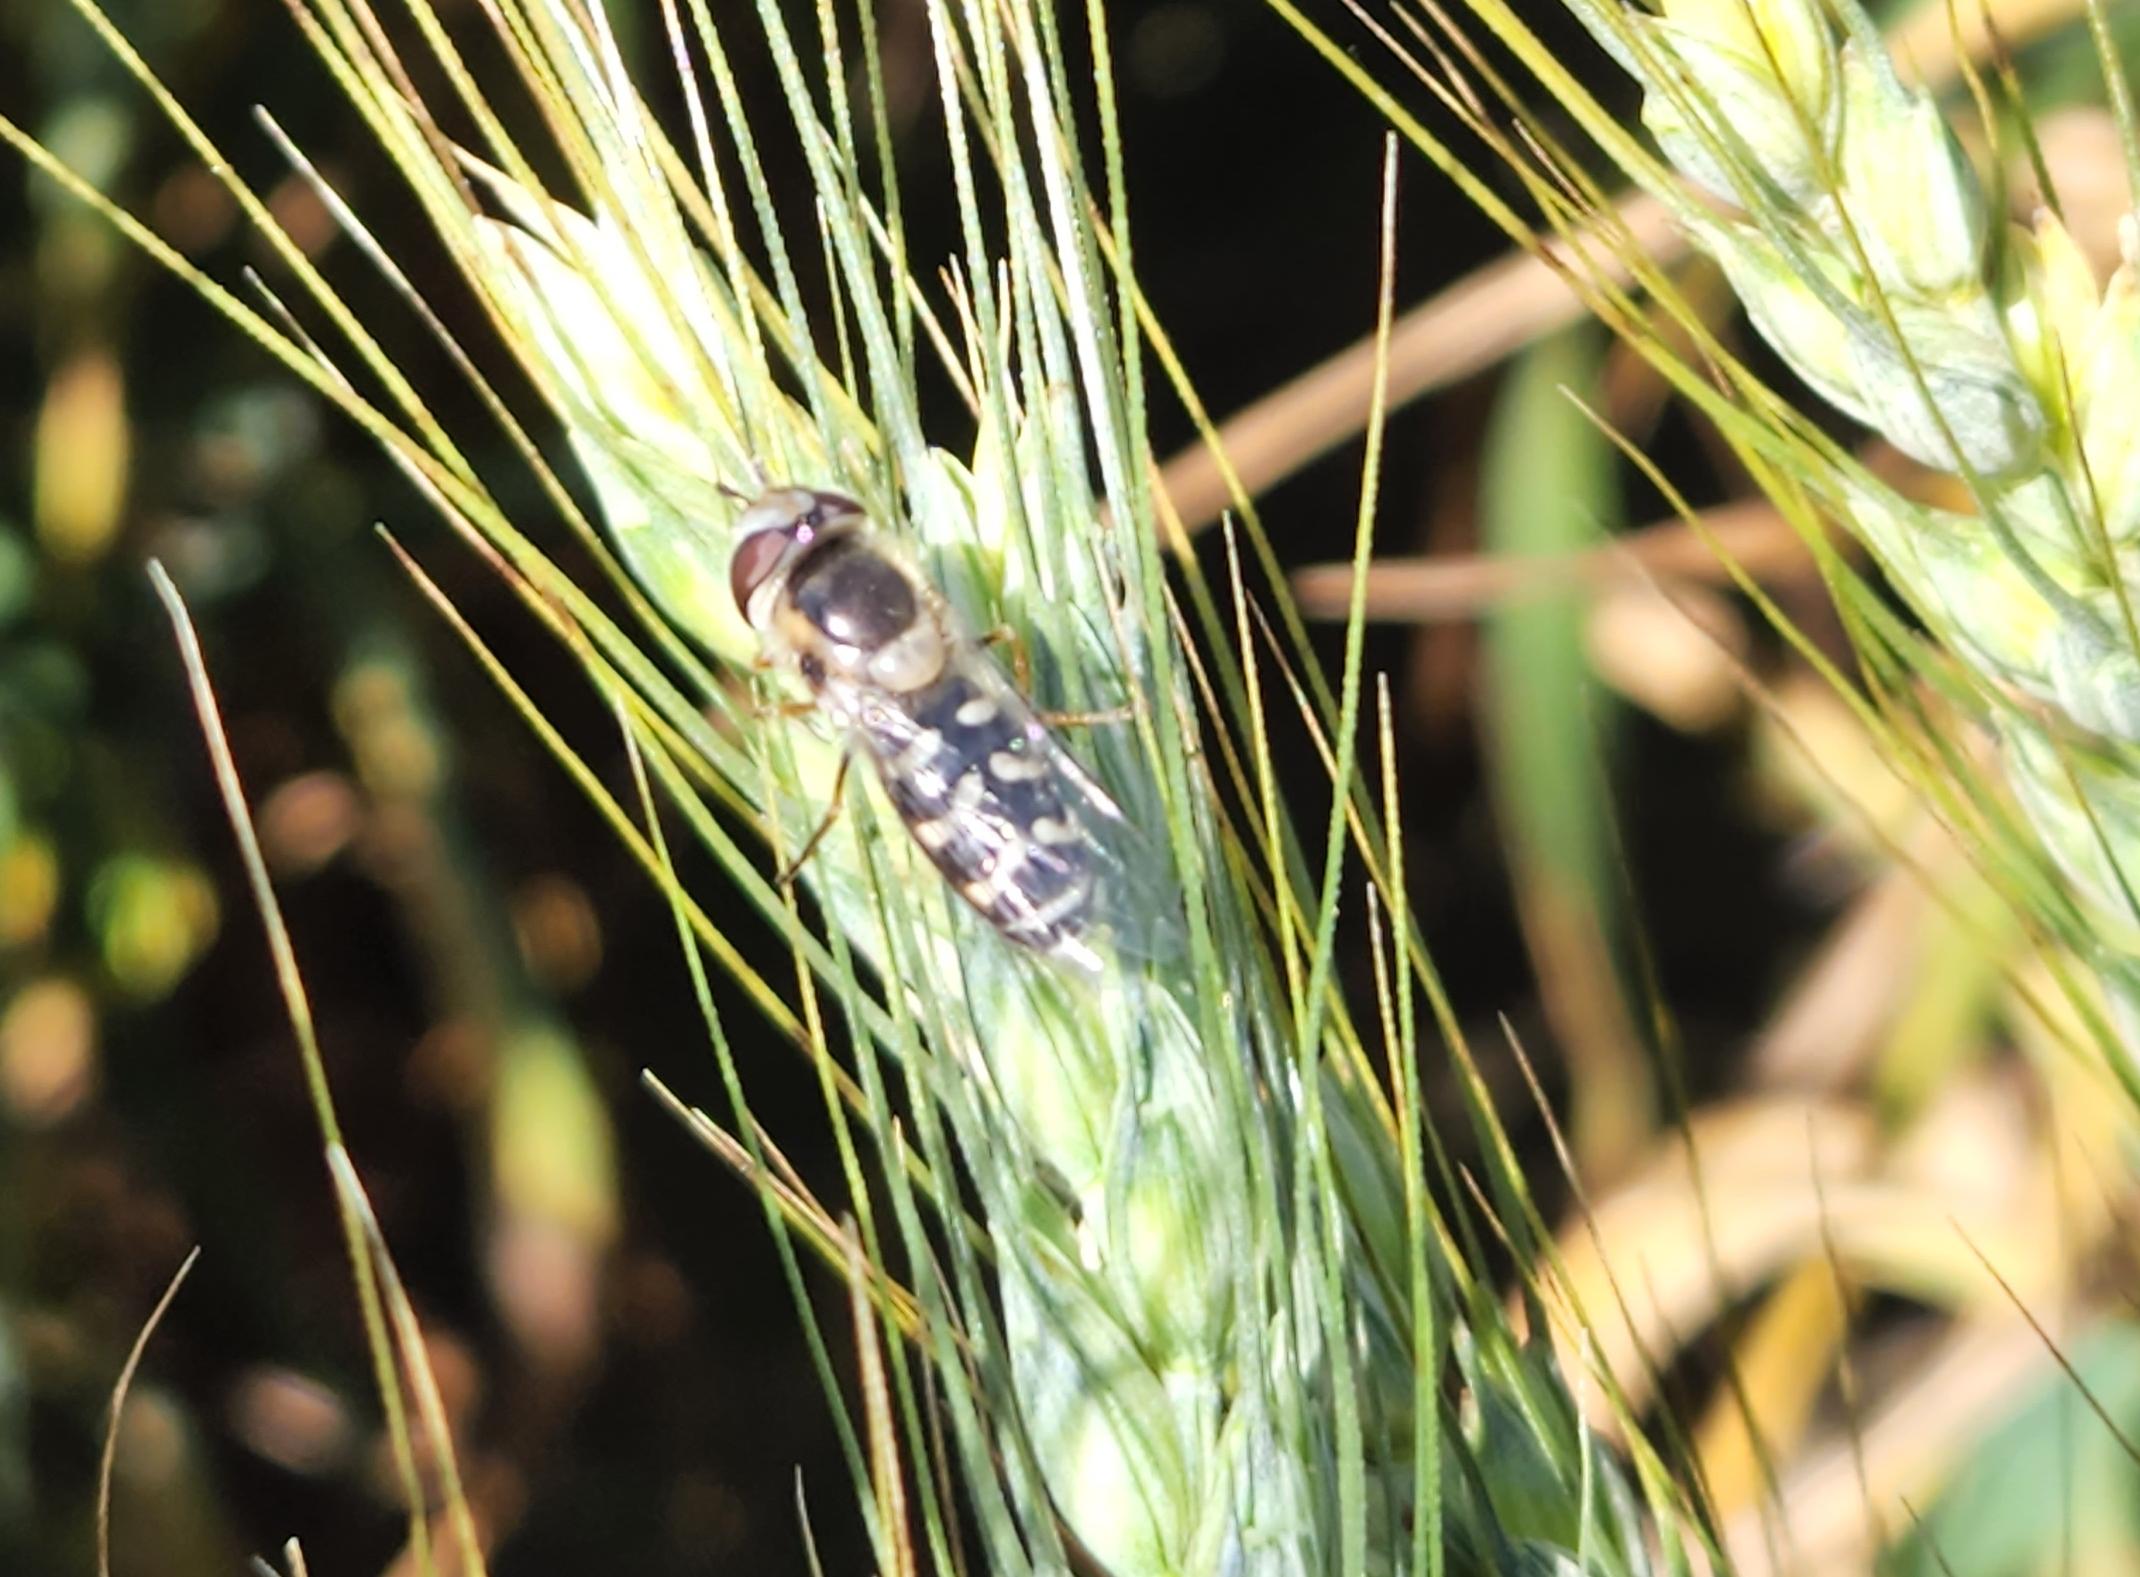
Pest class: predators